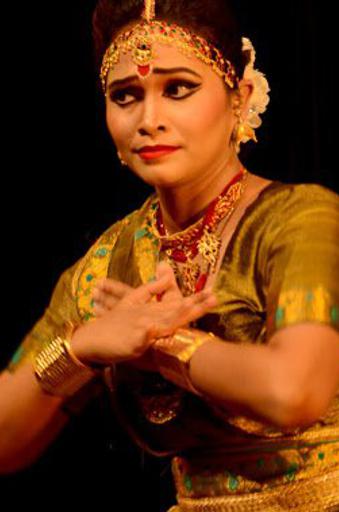
Dance form: sattriya